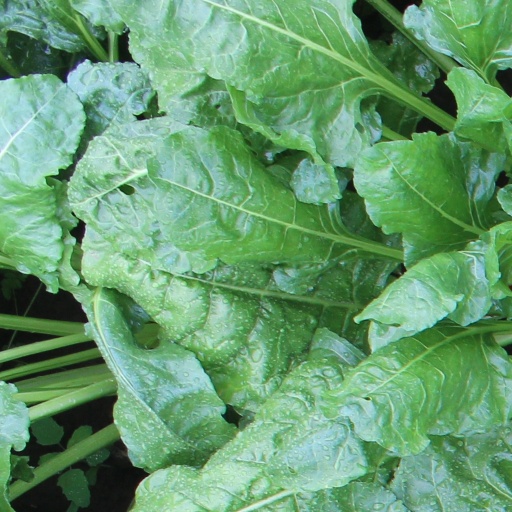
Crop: sugar beet